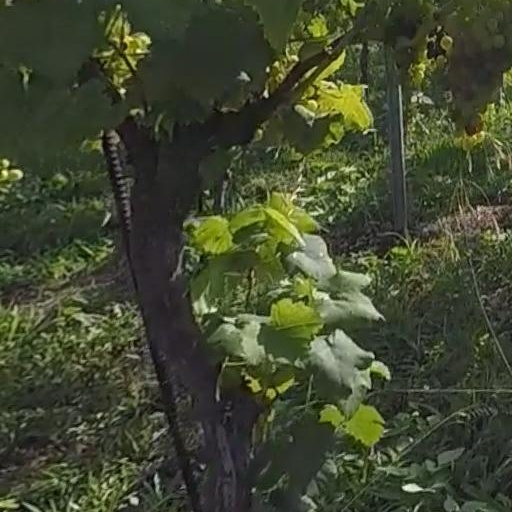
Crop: grape